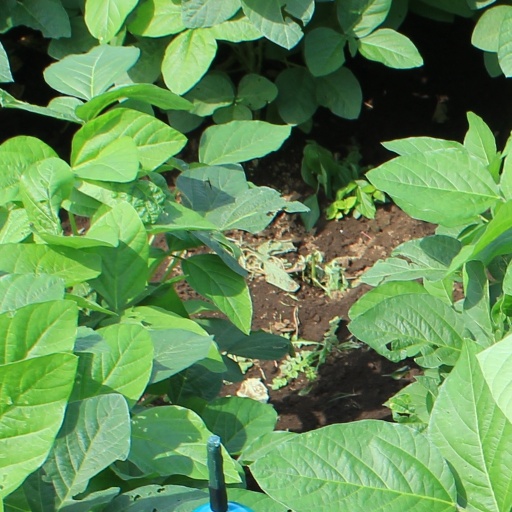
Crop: soybean